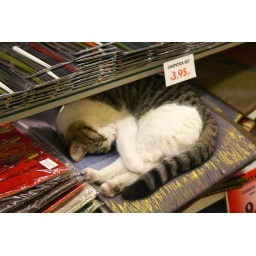
Found this sleeping cat  while shopping around in China Town San Francisco. I thought he looks so adorable